Bosumpra Cave

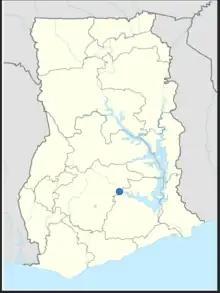
Bosumpra Cave situated on the map of Ghana

Bosumpra Cave is an archaeological site situated on the Kwahu plateau, which forms part of the easternmost section of the Ashanti uplands. The plateau and uplands lie just north of the Akan lowlands, and run diagonally across south-central Ghana for c. 200 km from near the western border with Ivory Coast to the edge of the Volta basin. The site is actually a rock shelter, which is roughly 240 m² in extent and situated at an elevation of approximately 613 m above sea-level, northeast of the modern town of Abetifi. In the shelter itself, the floor is lowest in the center and slopes upwards towards the northern and southern edges. The rock shelter is also situated in the Bono East region of Ghana, which is archaeologically important because of the large distribution of prehistoric Kintampo-sites here.